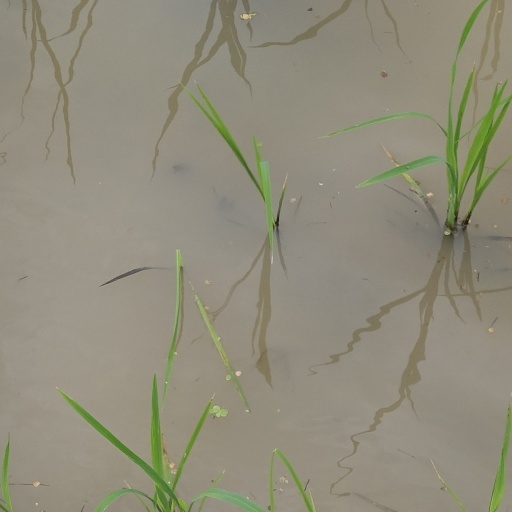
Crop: rice